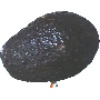
Label: Avocado ripe 1